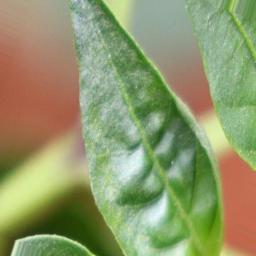
Label: mites_and_trips